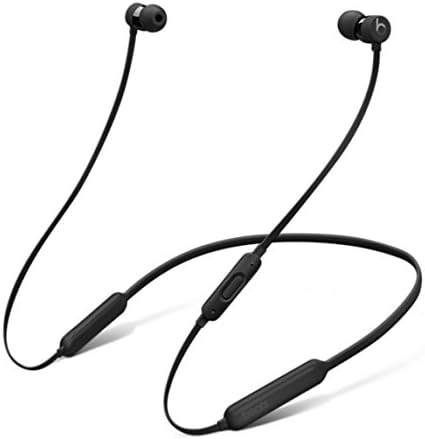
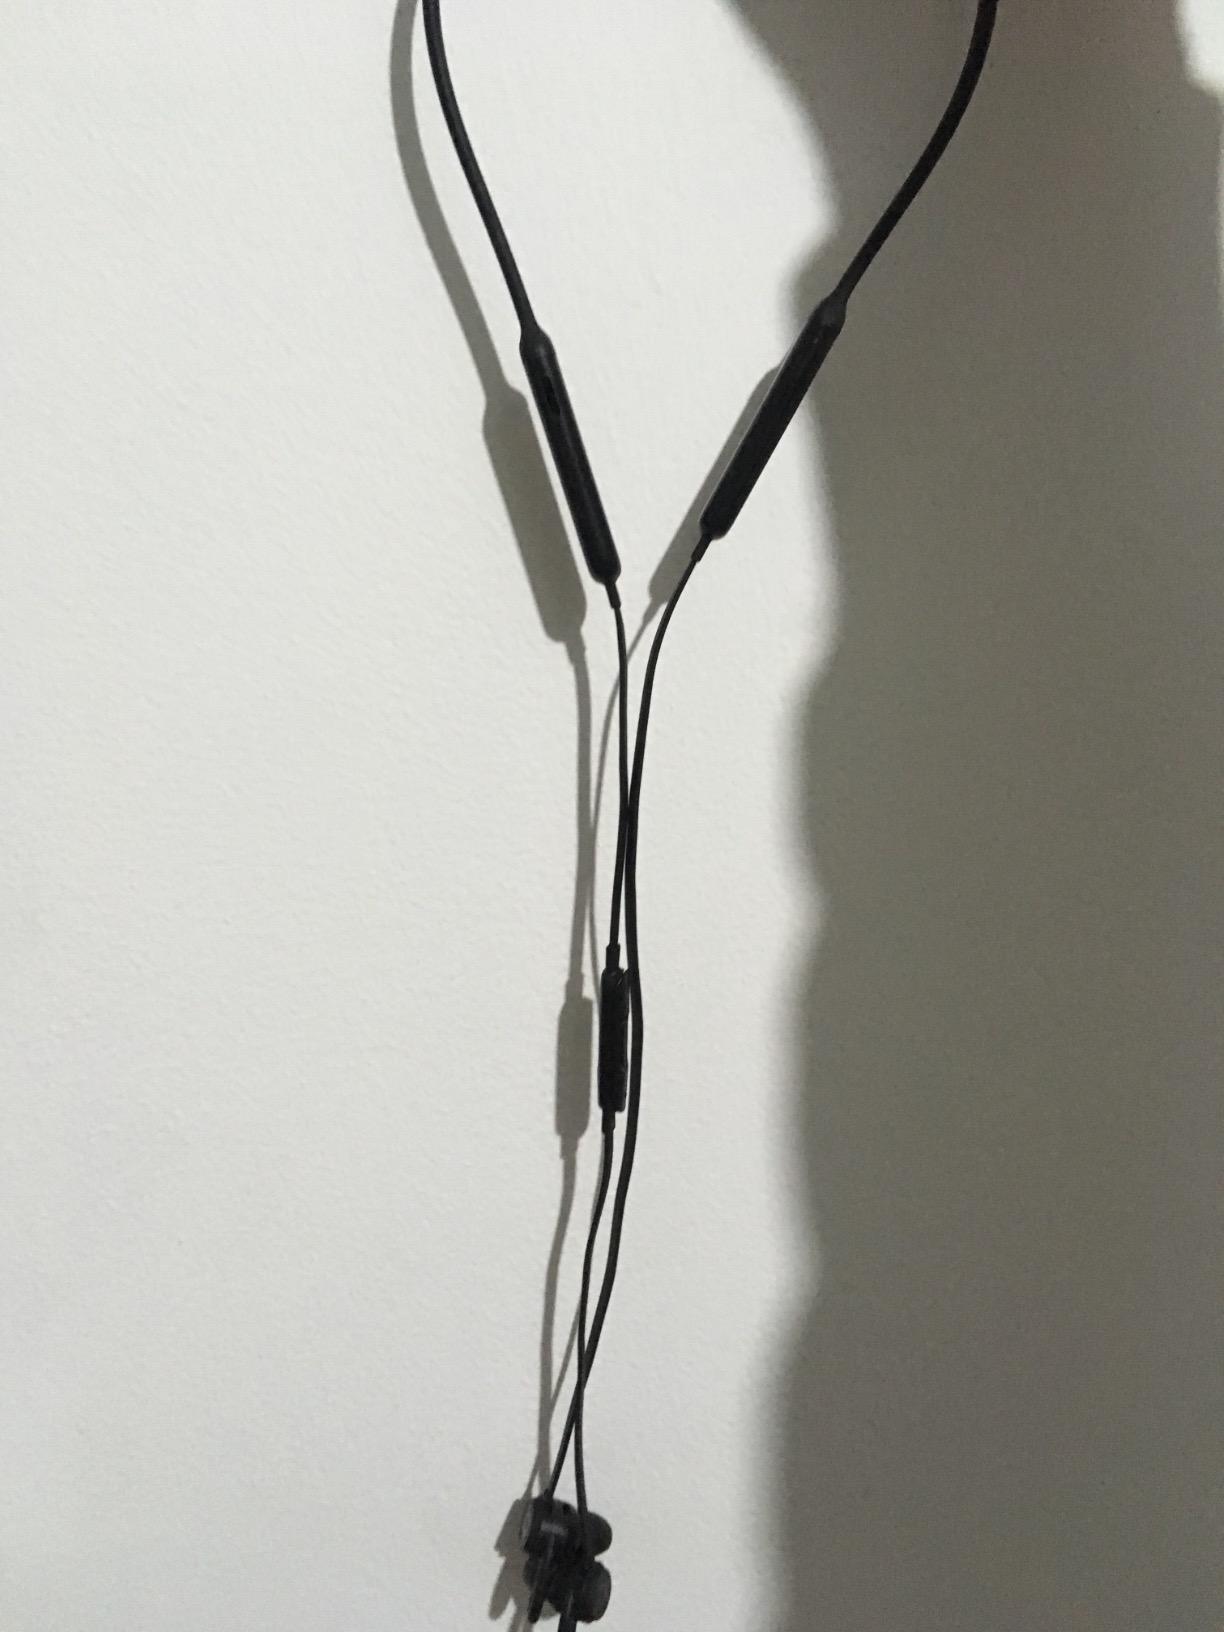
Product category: headphones
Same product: yes